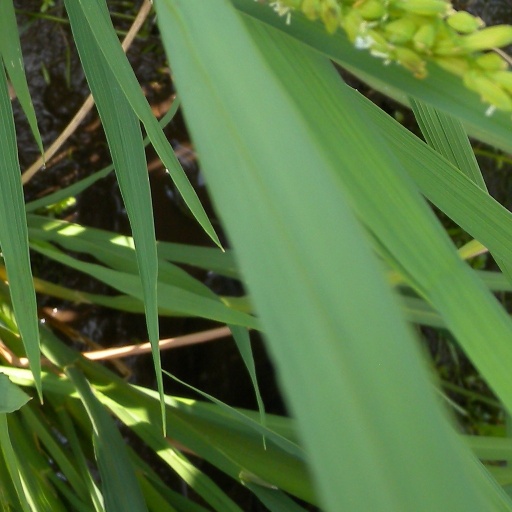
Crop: rice